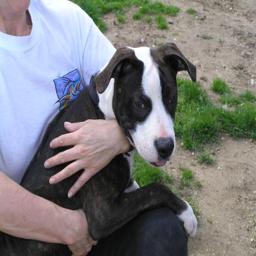
Animal: dogs